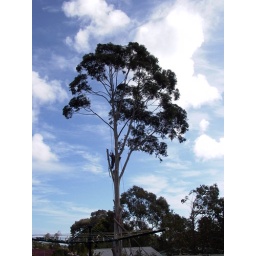
The tree slowly surrenders against a magnificent canvas of blue and white.